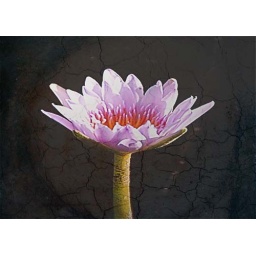
Water Lilly against black cracked antique wall